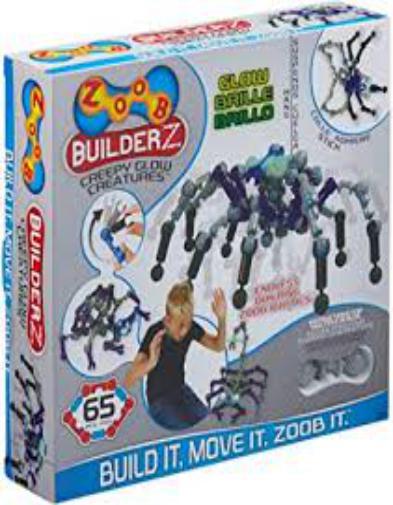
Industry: Leisure